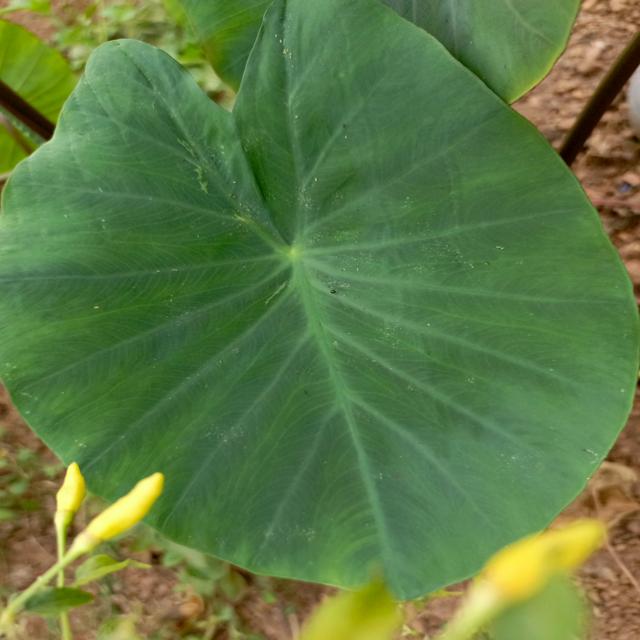
Label: Healthy